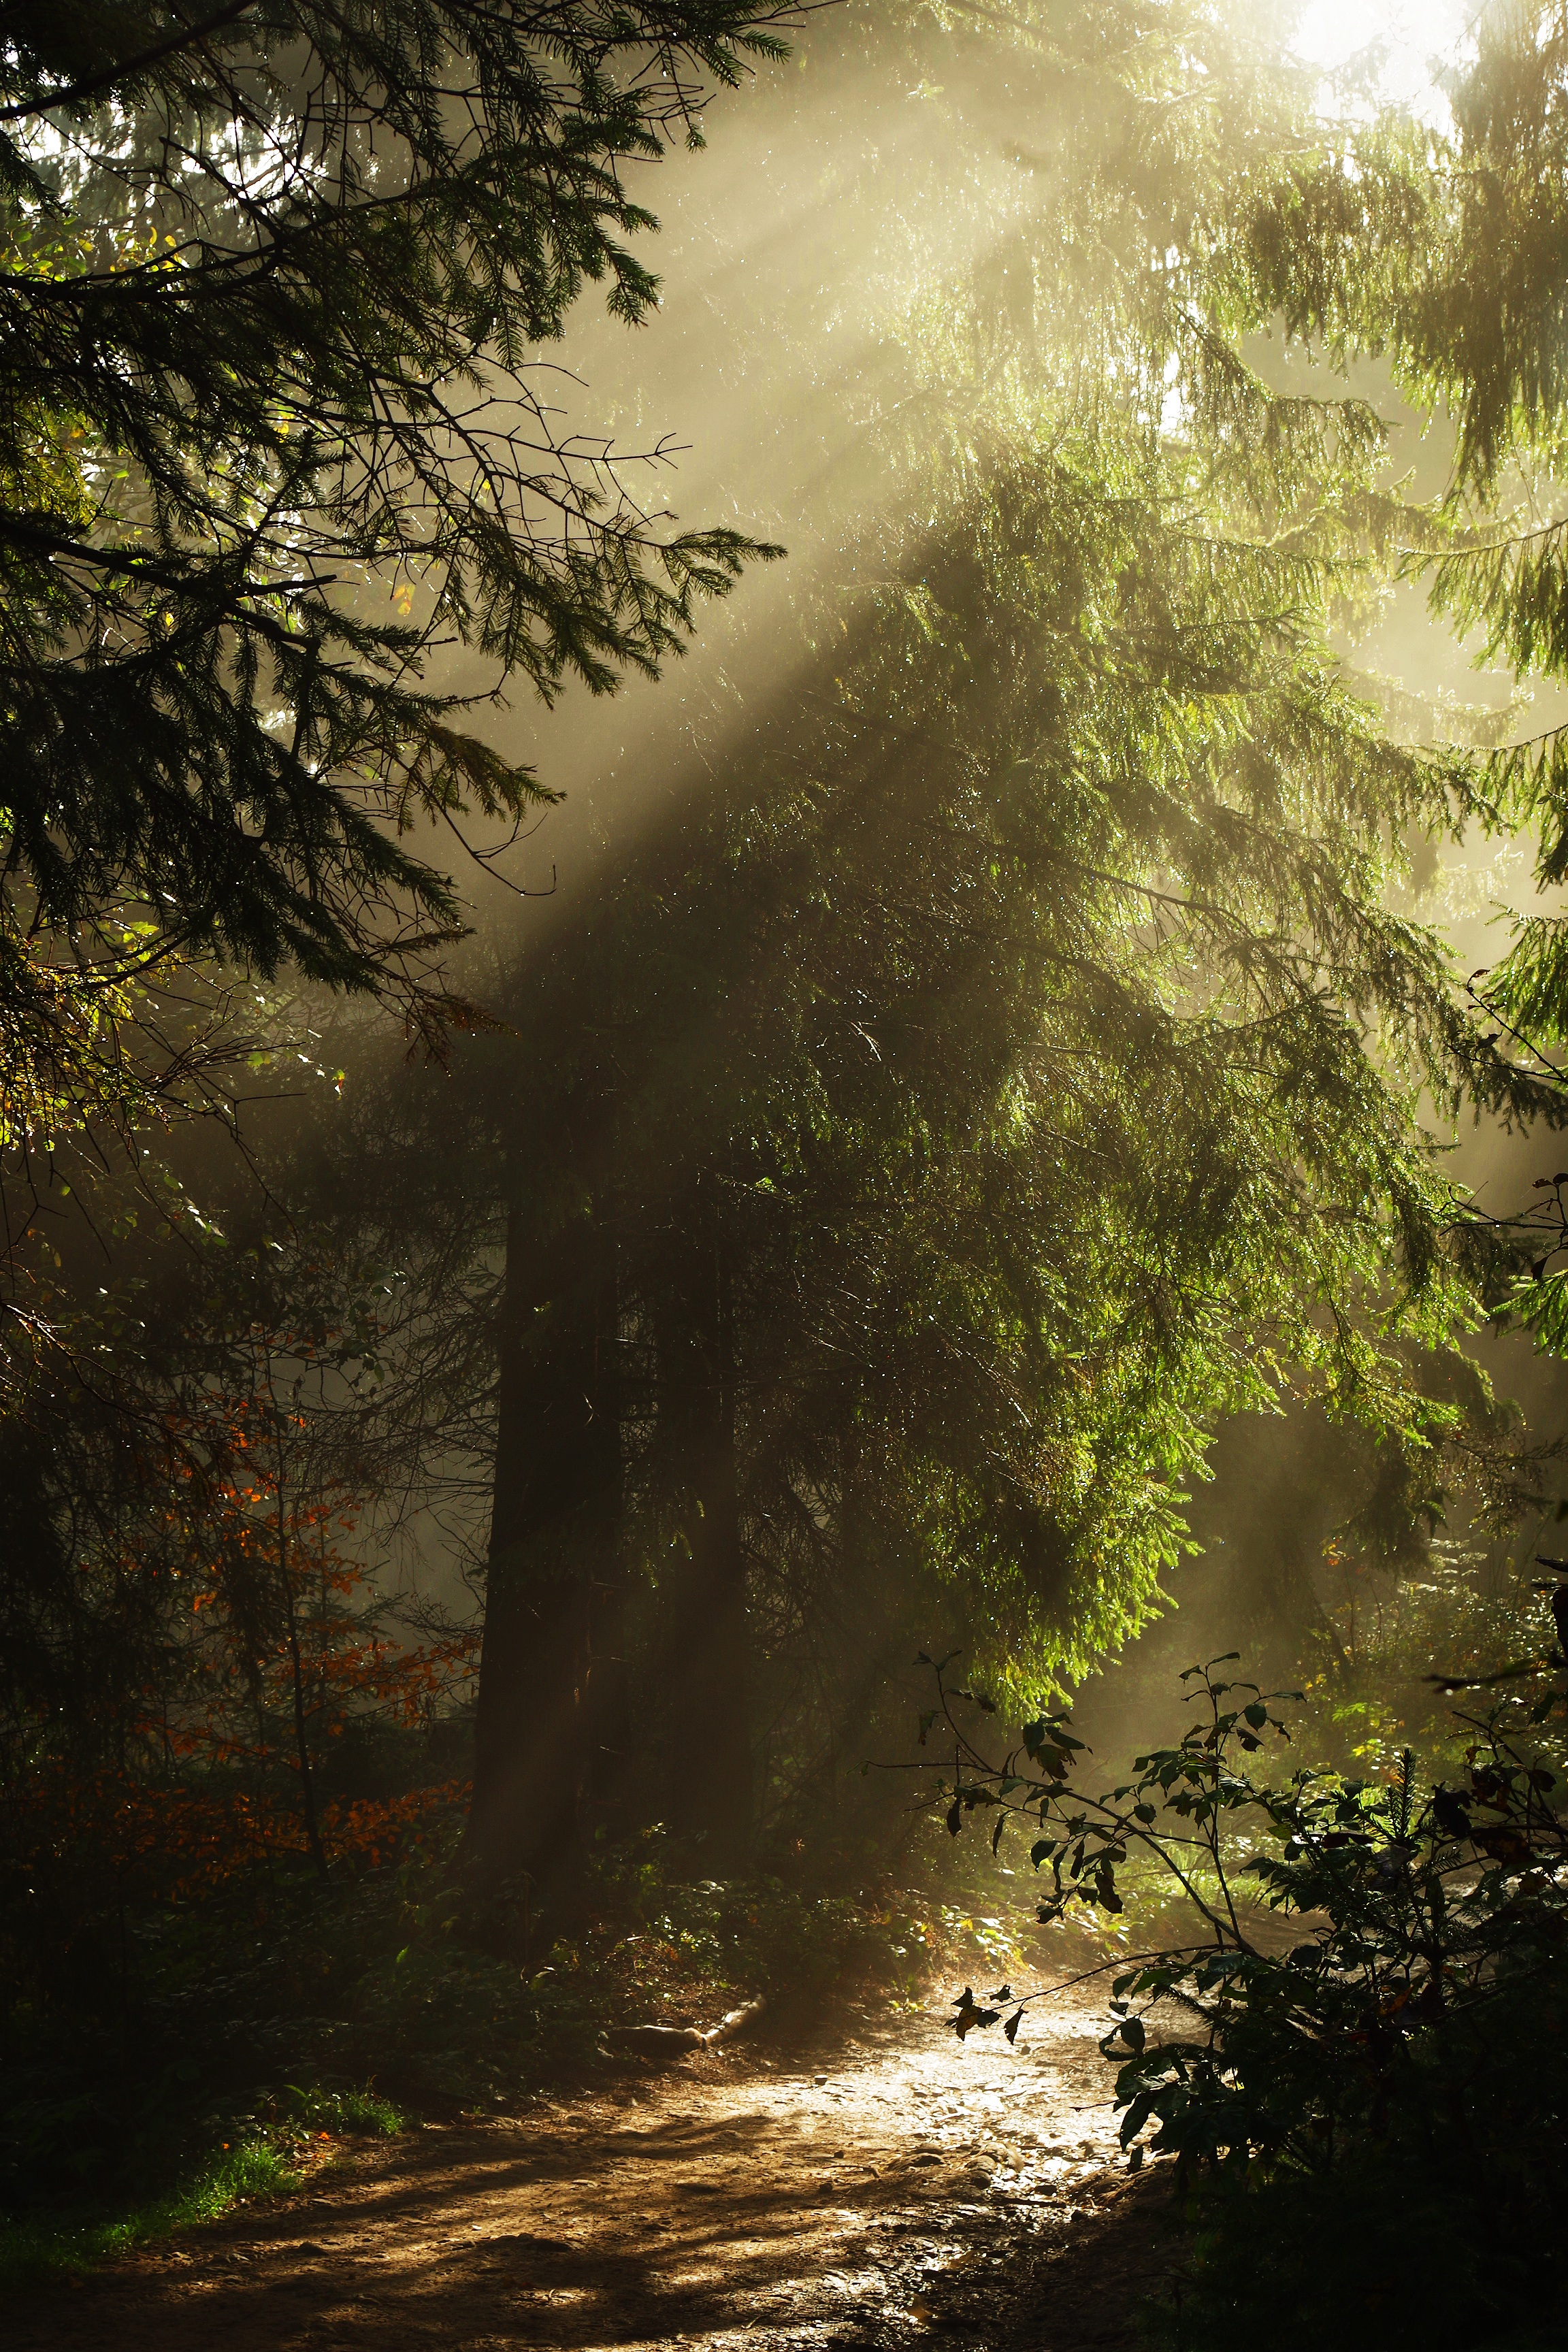
landscape, tree, nature, forest, waterfall, wilderness, branch, light, fog, mist, trail, sunlight, morning, leaf, river, stream, reflection, jungle, autumn, darkness, spruce, mountains, rainforest, woodland, habitat, the fog, the sun, water feature, the rays, natural environment, geographical feature, atmospheric phenomenon, woody plant